Alexander Deichsel

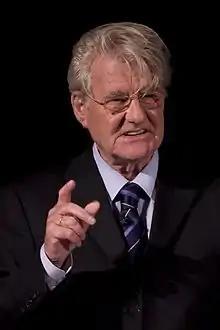
Alexander Deichsel in 2015

Alexander Deichsel (born 23 February 1935) is a German sociologist and professor at the University of Hamburg (Germany).